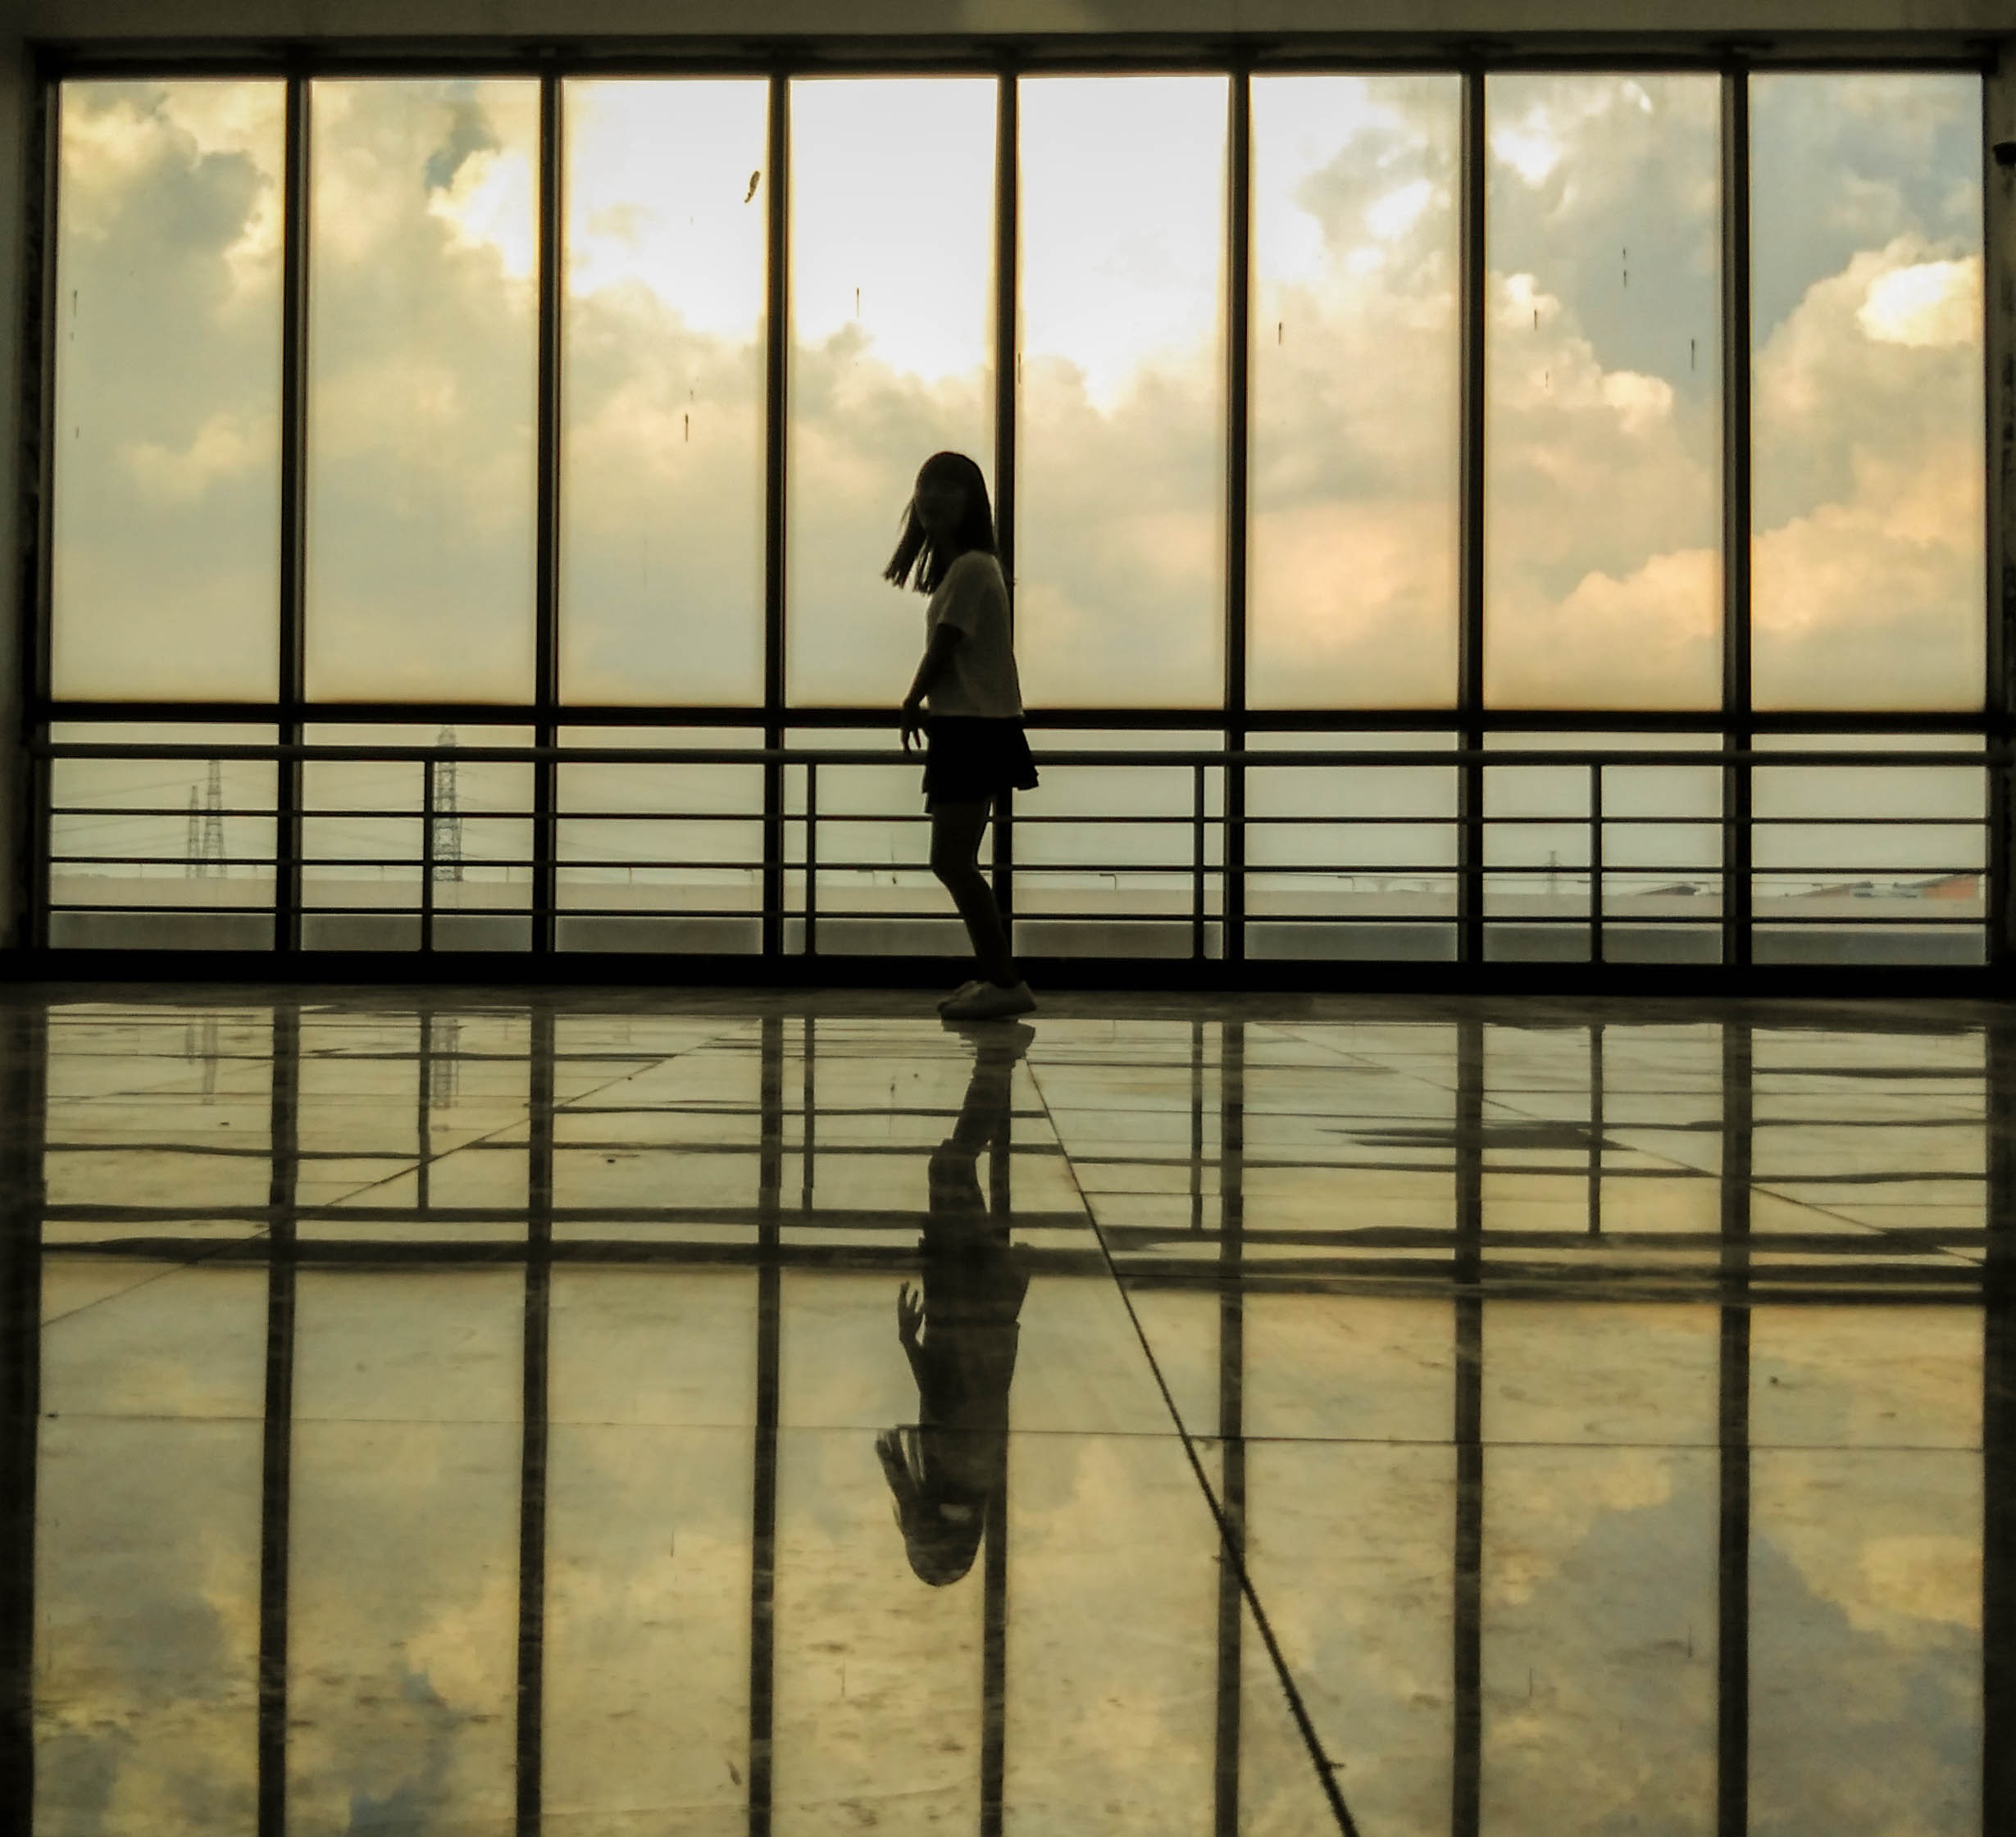
silhouette, light, wood, sunset, sunlight, morning, window, wall, female, line, reflection, color, shadow, minimalist, symmetry, photograph, backlighting